Wilderstein

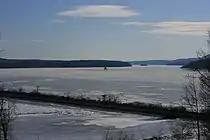
View of the Hudson River from Wilderstein

The mansion commissioned for the site was a plain two-story Italianate villa designed by architect John Warren Ritch of New York. Construction began in December 1852 and completed in the autumn of 1853.